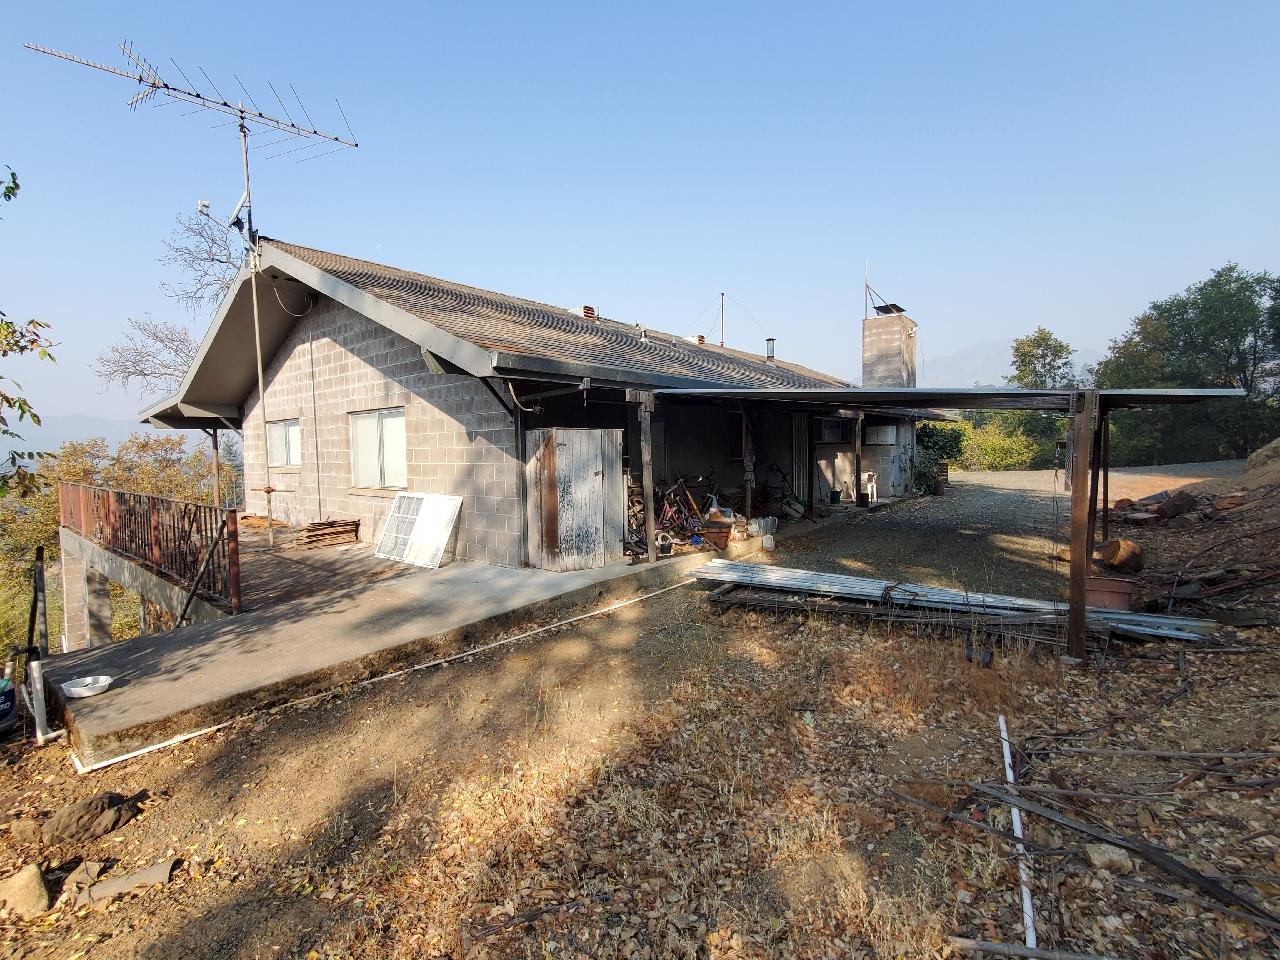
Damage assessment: no_damage